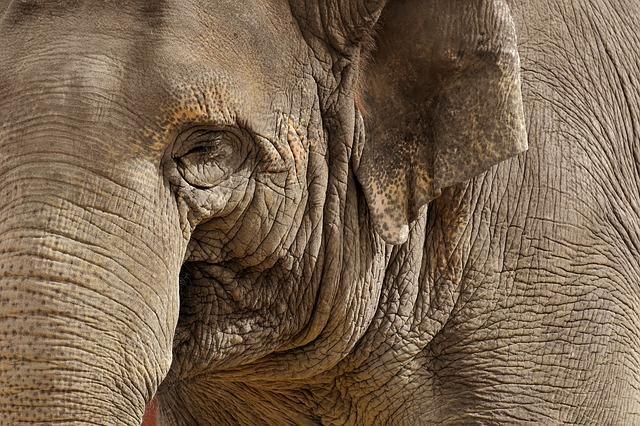
elephant